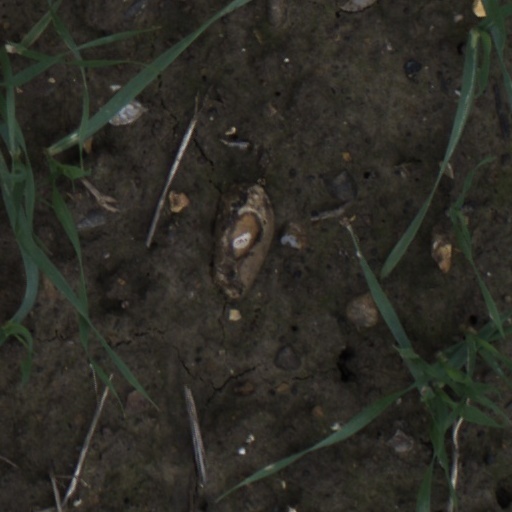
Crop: wheat